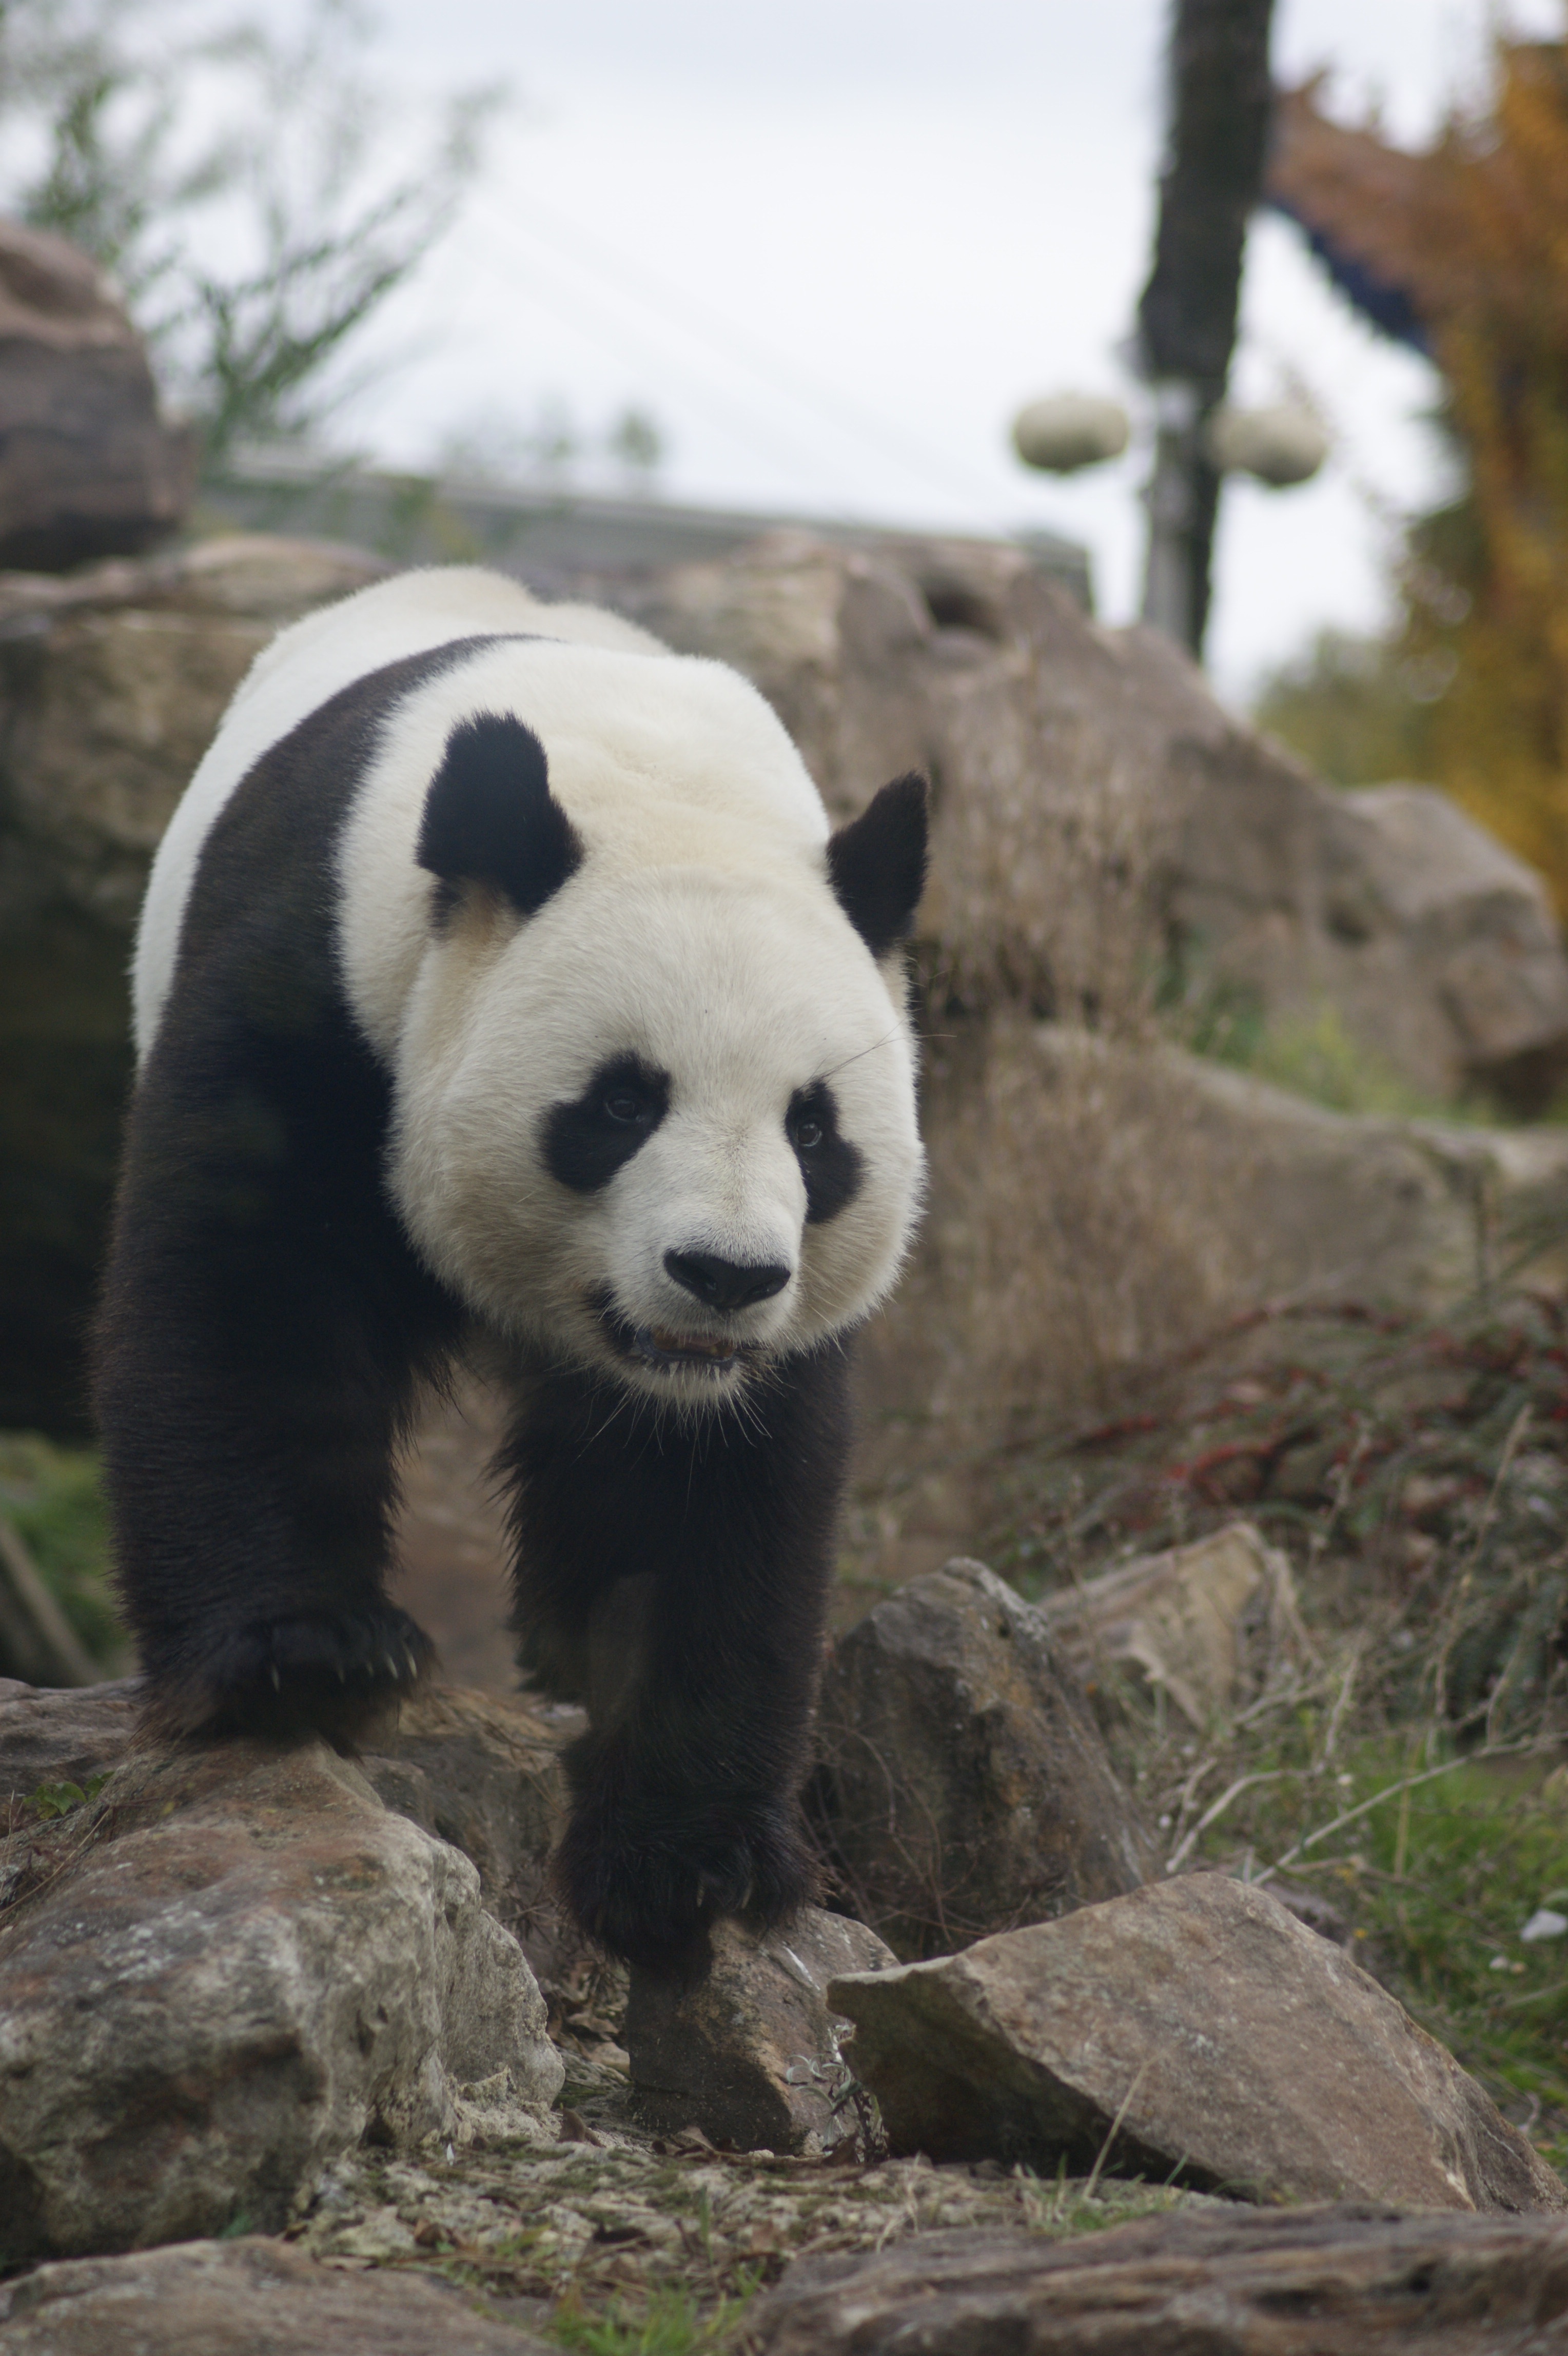
animal, bear, wildlife, wild, zoo, mammal, fauna, panda, vertebrate, giant panda